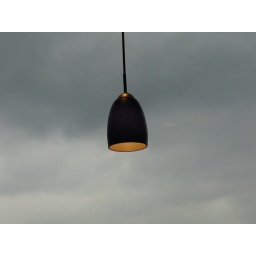
lamp in the sky